Atlantic City (1980 film)

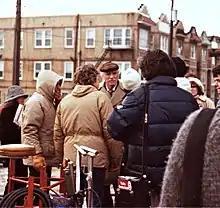
Burt Lancaster on the set of "Atlantic City". Director Louis Malle on the left.

"Atlantic City" was filmed on location in and around Atlantic City and South Jersey, Philadelphia, and New York City. Although filmed in the United States, the film was a co-production between companies based in France and Canada.